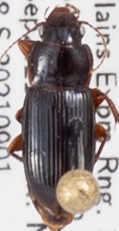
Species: Harpalus desertus
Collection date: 2021-09-01
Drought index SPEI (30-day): -1.166
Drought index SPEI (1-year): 0.17
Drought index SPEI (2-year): -0.51